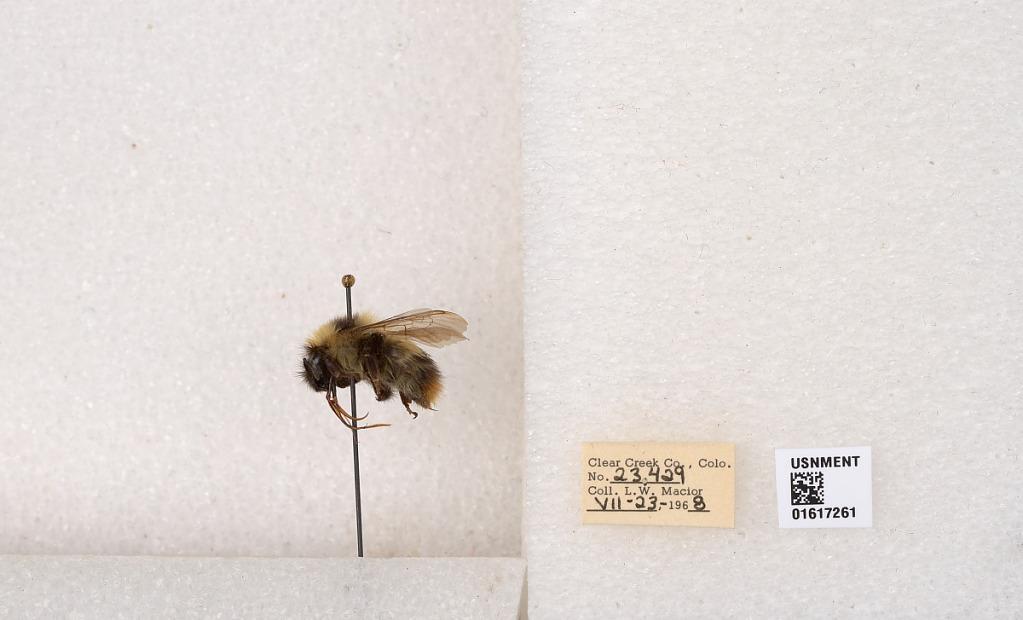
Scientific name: Bombus kirbyellus
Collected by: L. Macior
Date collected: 1968-7-23
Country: United States
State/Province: Colorado
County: Clear Creek
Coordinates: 39.6891, -105.644